Iran Khodro

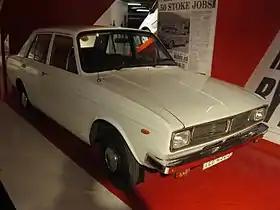
Paykan Hillman Hunter

Iran Khodro has qualified for ISO 9001 from , Germany, as well as many other health, safety, and environment certificates including ISO 14001 and OHSAS 18001.